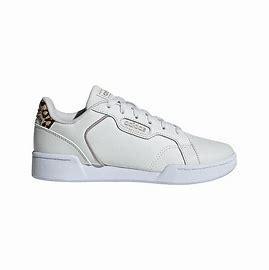
Brand: Adidas
Model: Roguera